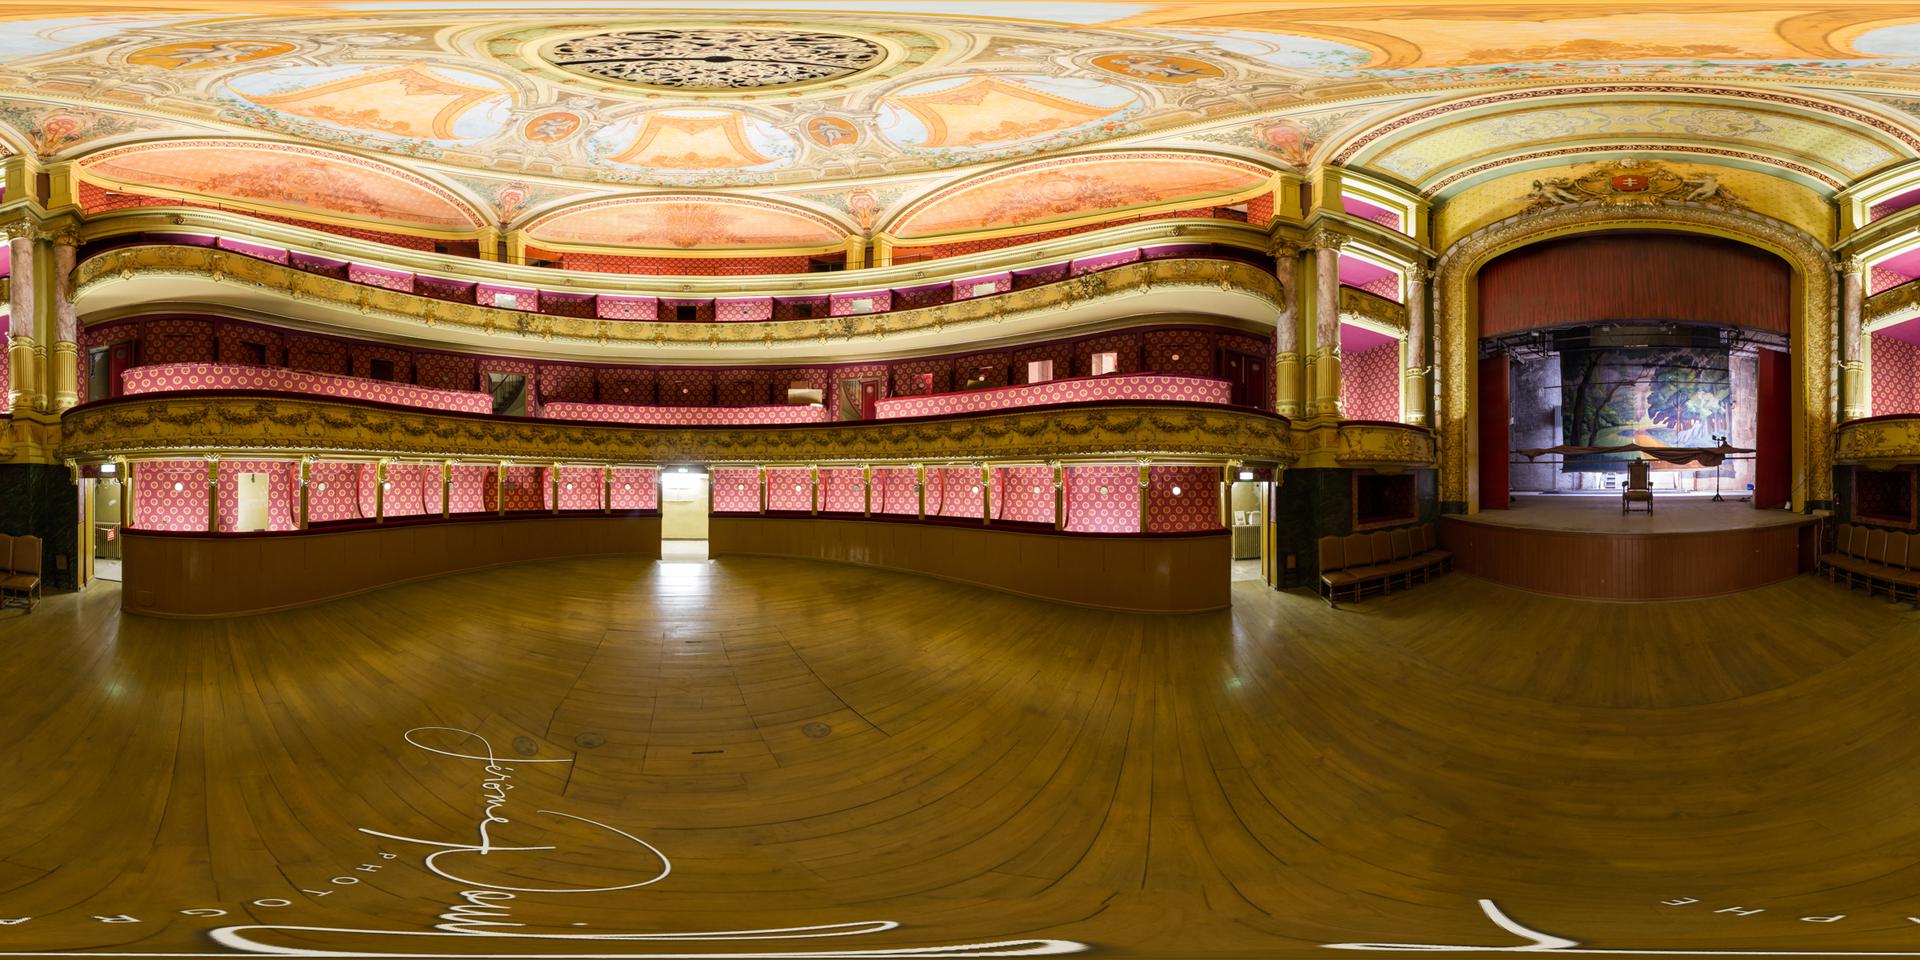
Referred object: the single wooden chair at the stage

Referred object: the ornate ceiling medallion

Referred object: the balcony above the central doorway